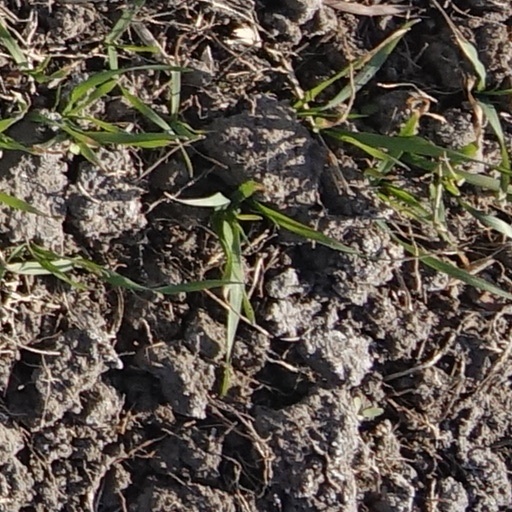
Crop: wheat